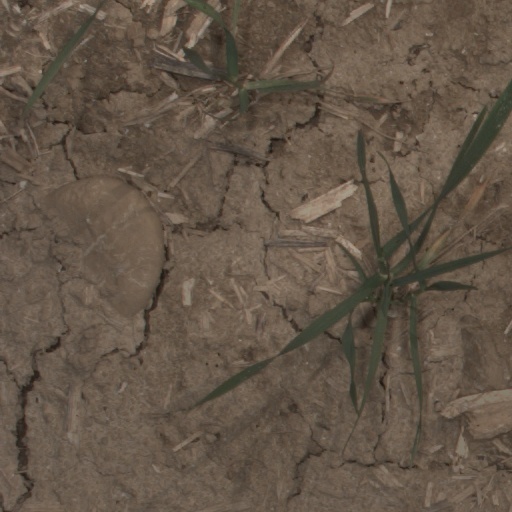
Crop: wheat